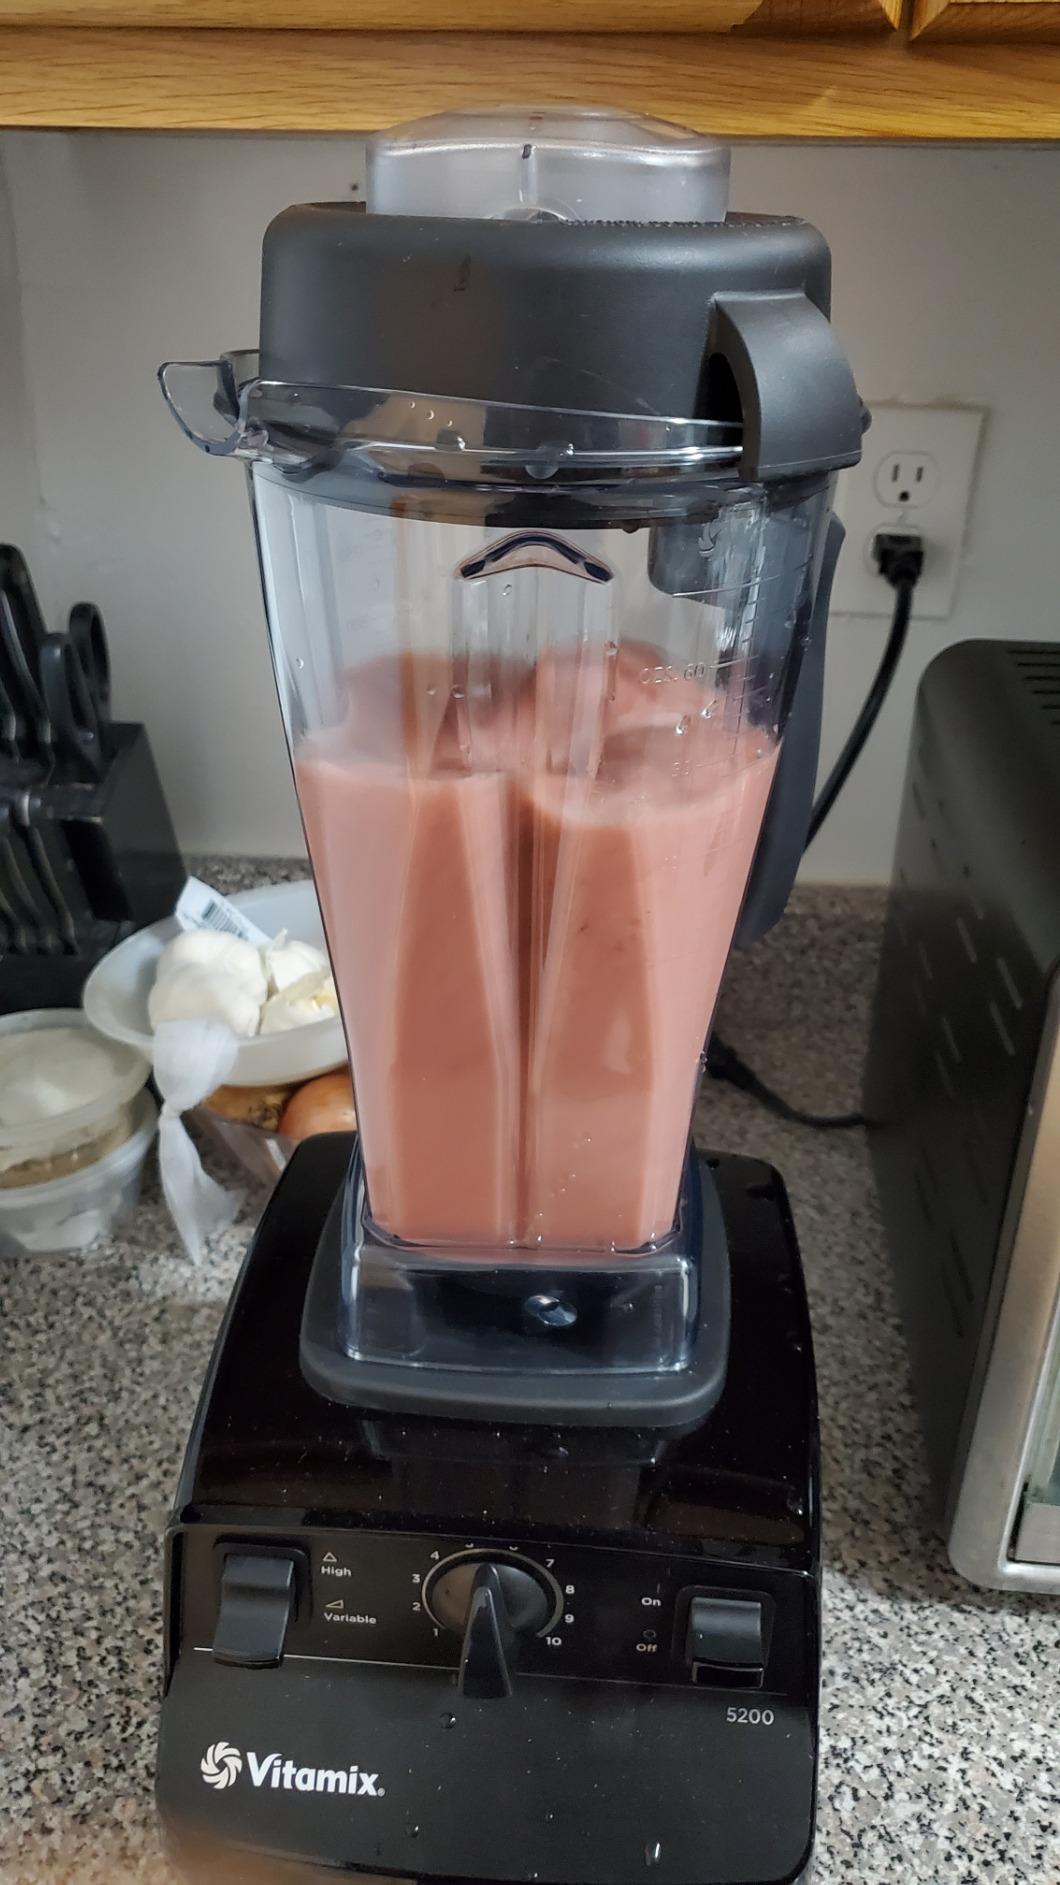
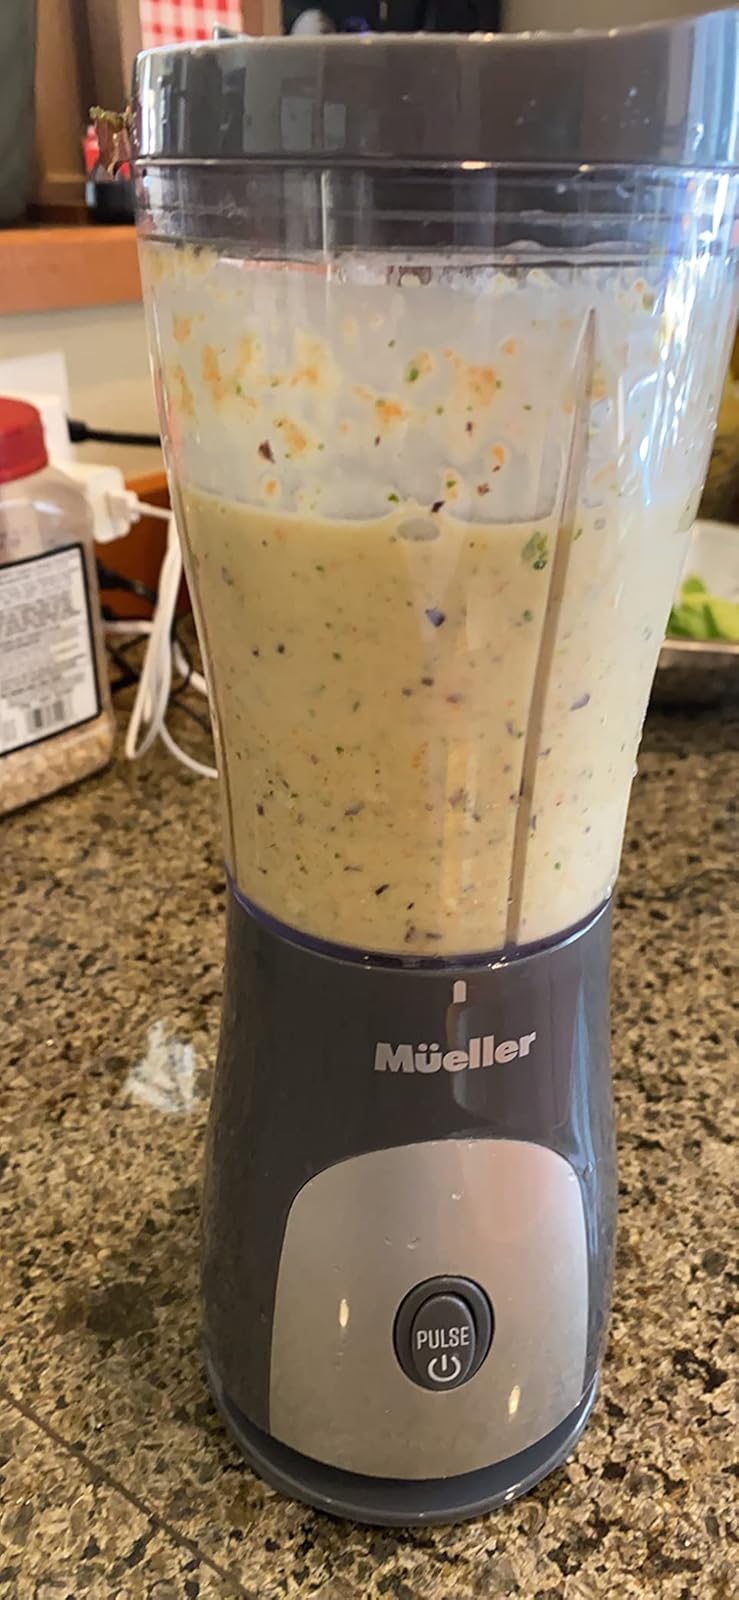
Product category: items_blender
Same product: no